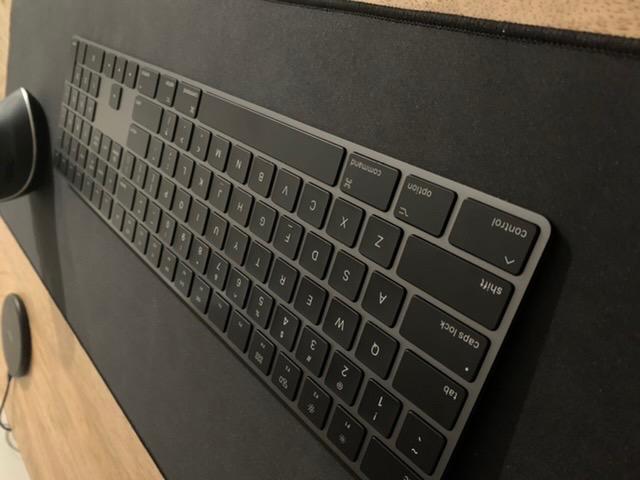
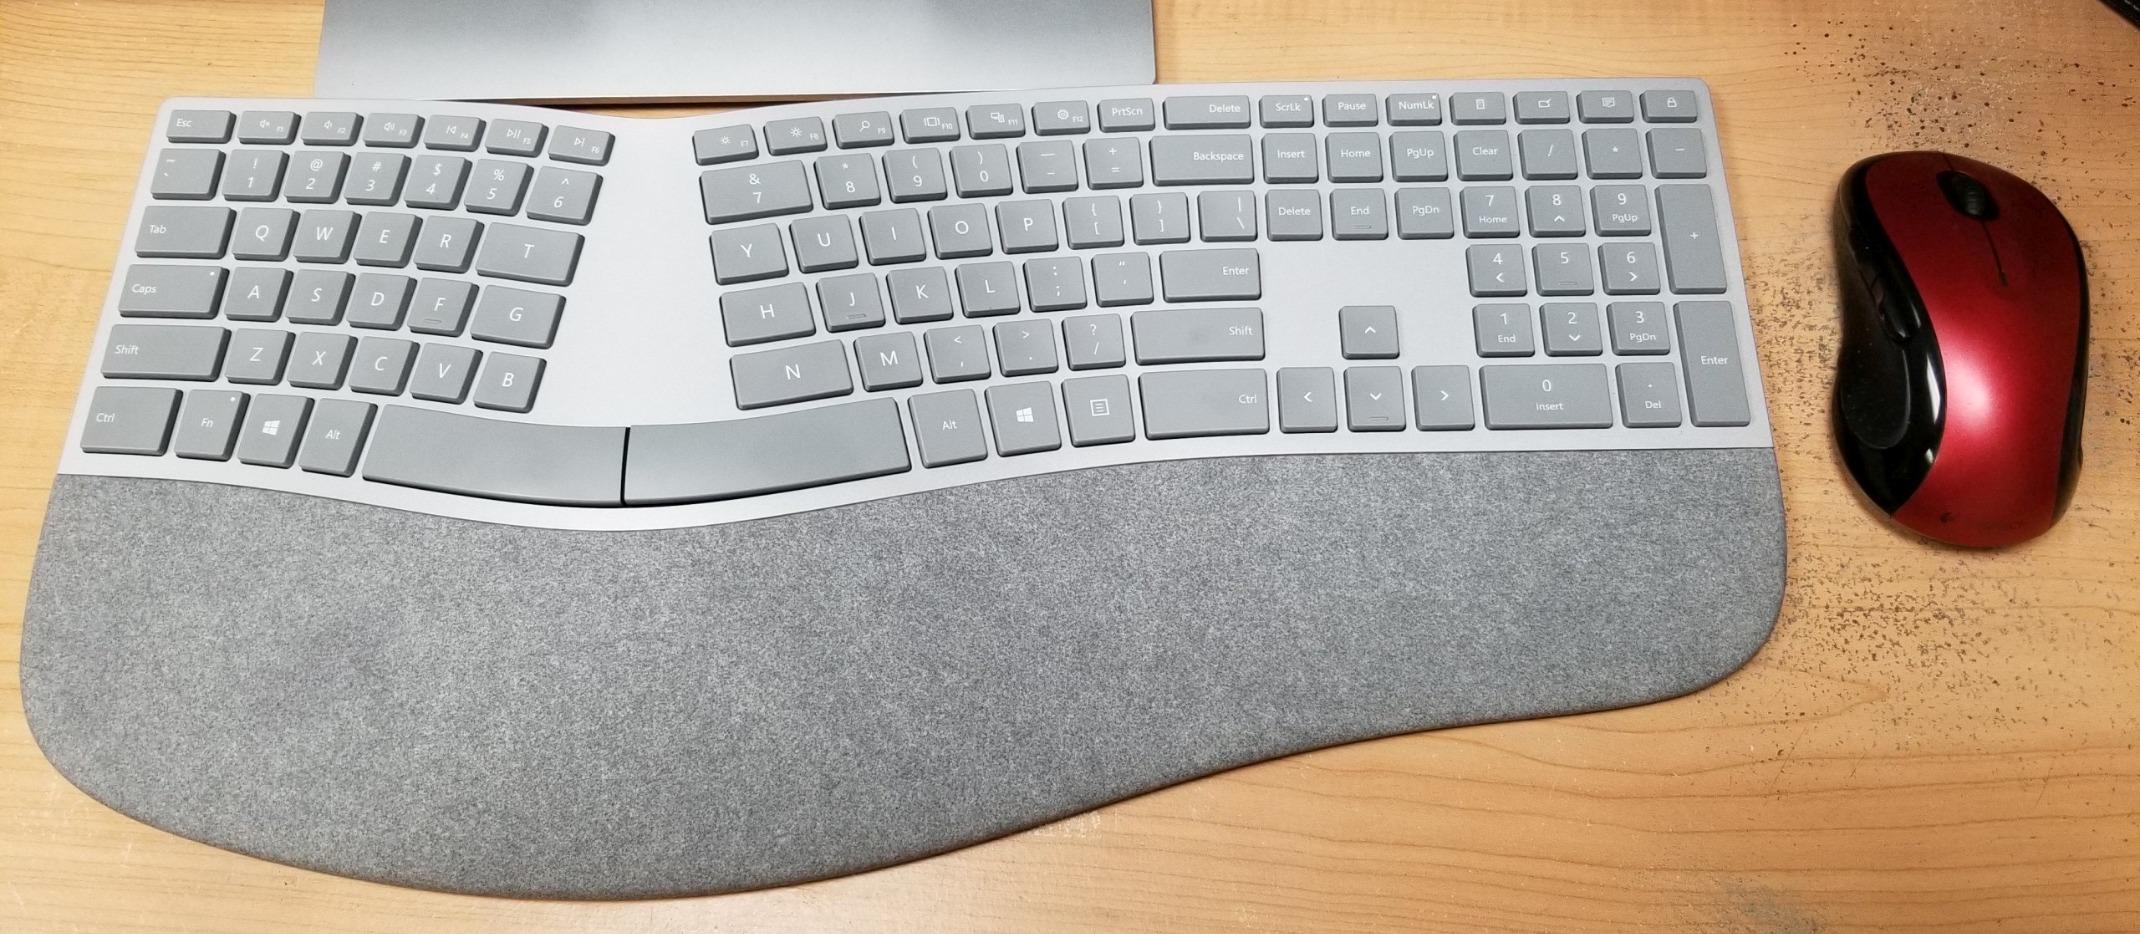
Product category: keyboard
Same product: no